Agha Sabir

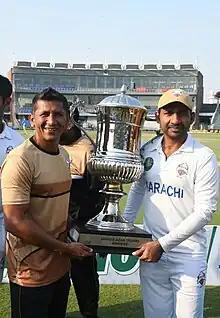
Agha Sabir proudly hoisting the Quaid-e-Azam Championship trophy alongside Pakistan Test cricket player Sarfaraz Ahmed

On November 28, 2024, the Pakistan Cricket Board (PCB) revealed the squad and coaching staff for the 50-over tri-series and the ACC U19 Asia Cup 2024-25, which took place in the UAE from November 13 to December 8. Agha Sabir was appointed as the assistant and fielding coach for the team.